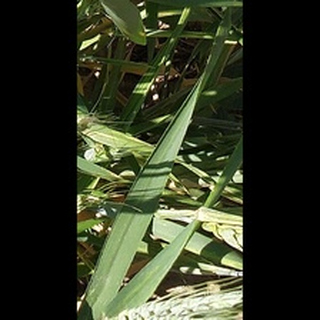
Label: healthy_wheat